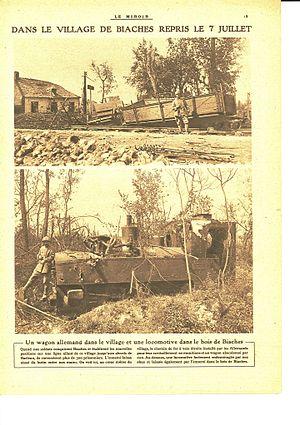
Le Miroir, dimanche
Biaches est une commune française située dans le département de la Somme en région Hauts-de-France.